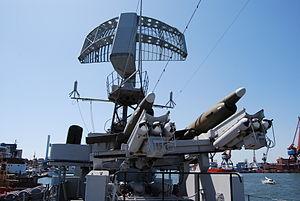
Le RBS-15 est un missile anti-navire à longue portée de type « tire et oublie », fabriqué par la compagnie suédoise Saab Bofors Dynamics. Il peut être employé depuis des navires, des vecteurs terrestres ou des aéronefs. La dernière version, RBS-15 Mk.III, permet également d'attaquer des cibles terrestres.